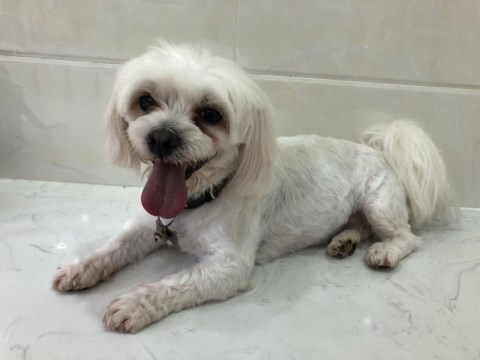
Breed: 361-n000123-Shih_Tzu